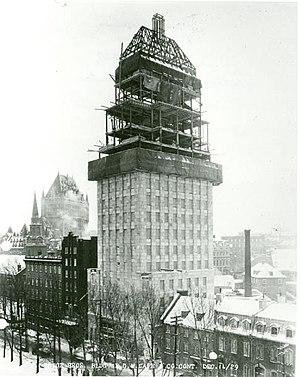
L'édifice Price en construction
L'Édifice Price est un immeuble de 18 étages situé à Québec. C'est le seul gratte-ciel à l'intérieur des murs du Vieux-Québec, et un des plus vieux au Canada. Il a été construit au début des années 1930 pour la compagnie Price Brothers, lançant une controverse liée à la conservation du Vieux-Québec. L'édifice fut par la suite acquis par la Ville de Québec, et est aujourd'hui géré par le département immobilier de la Caisse de dépôt et placement du Québec.